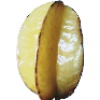
Label: Carambula 1